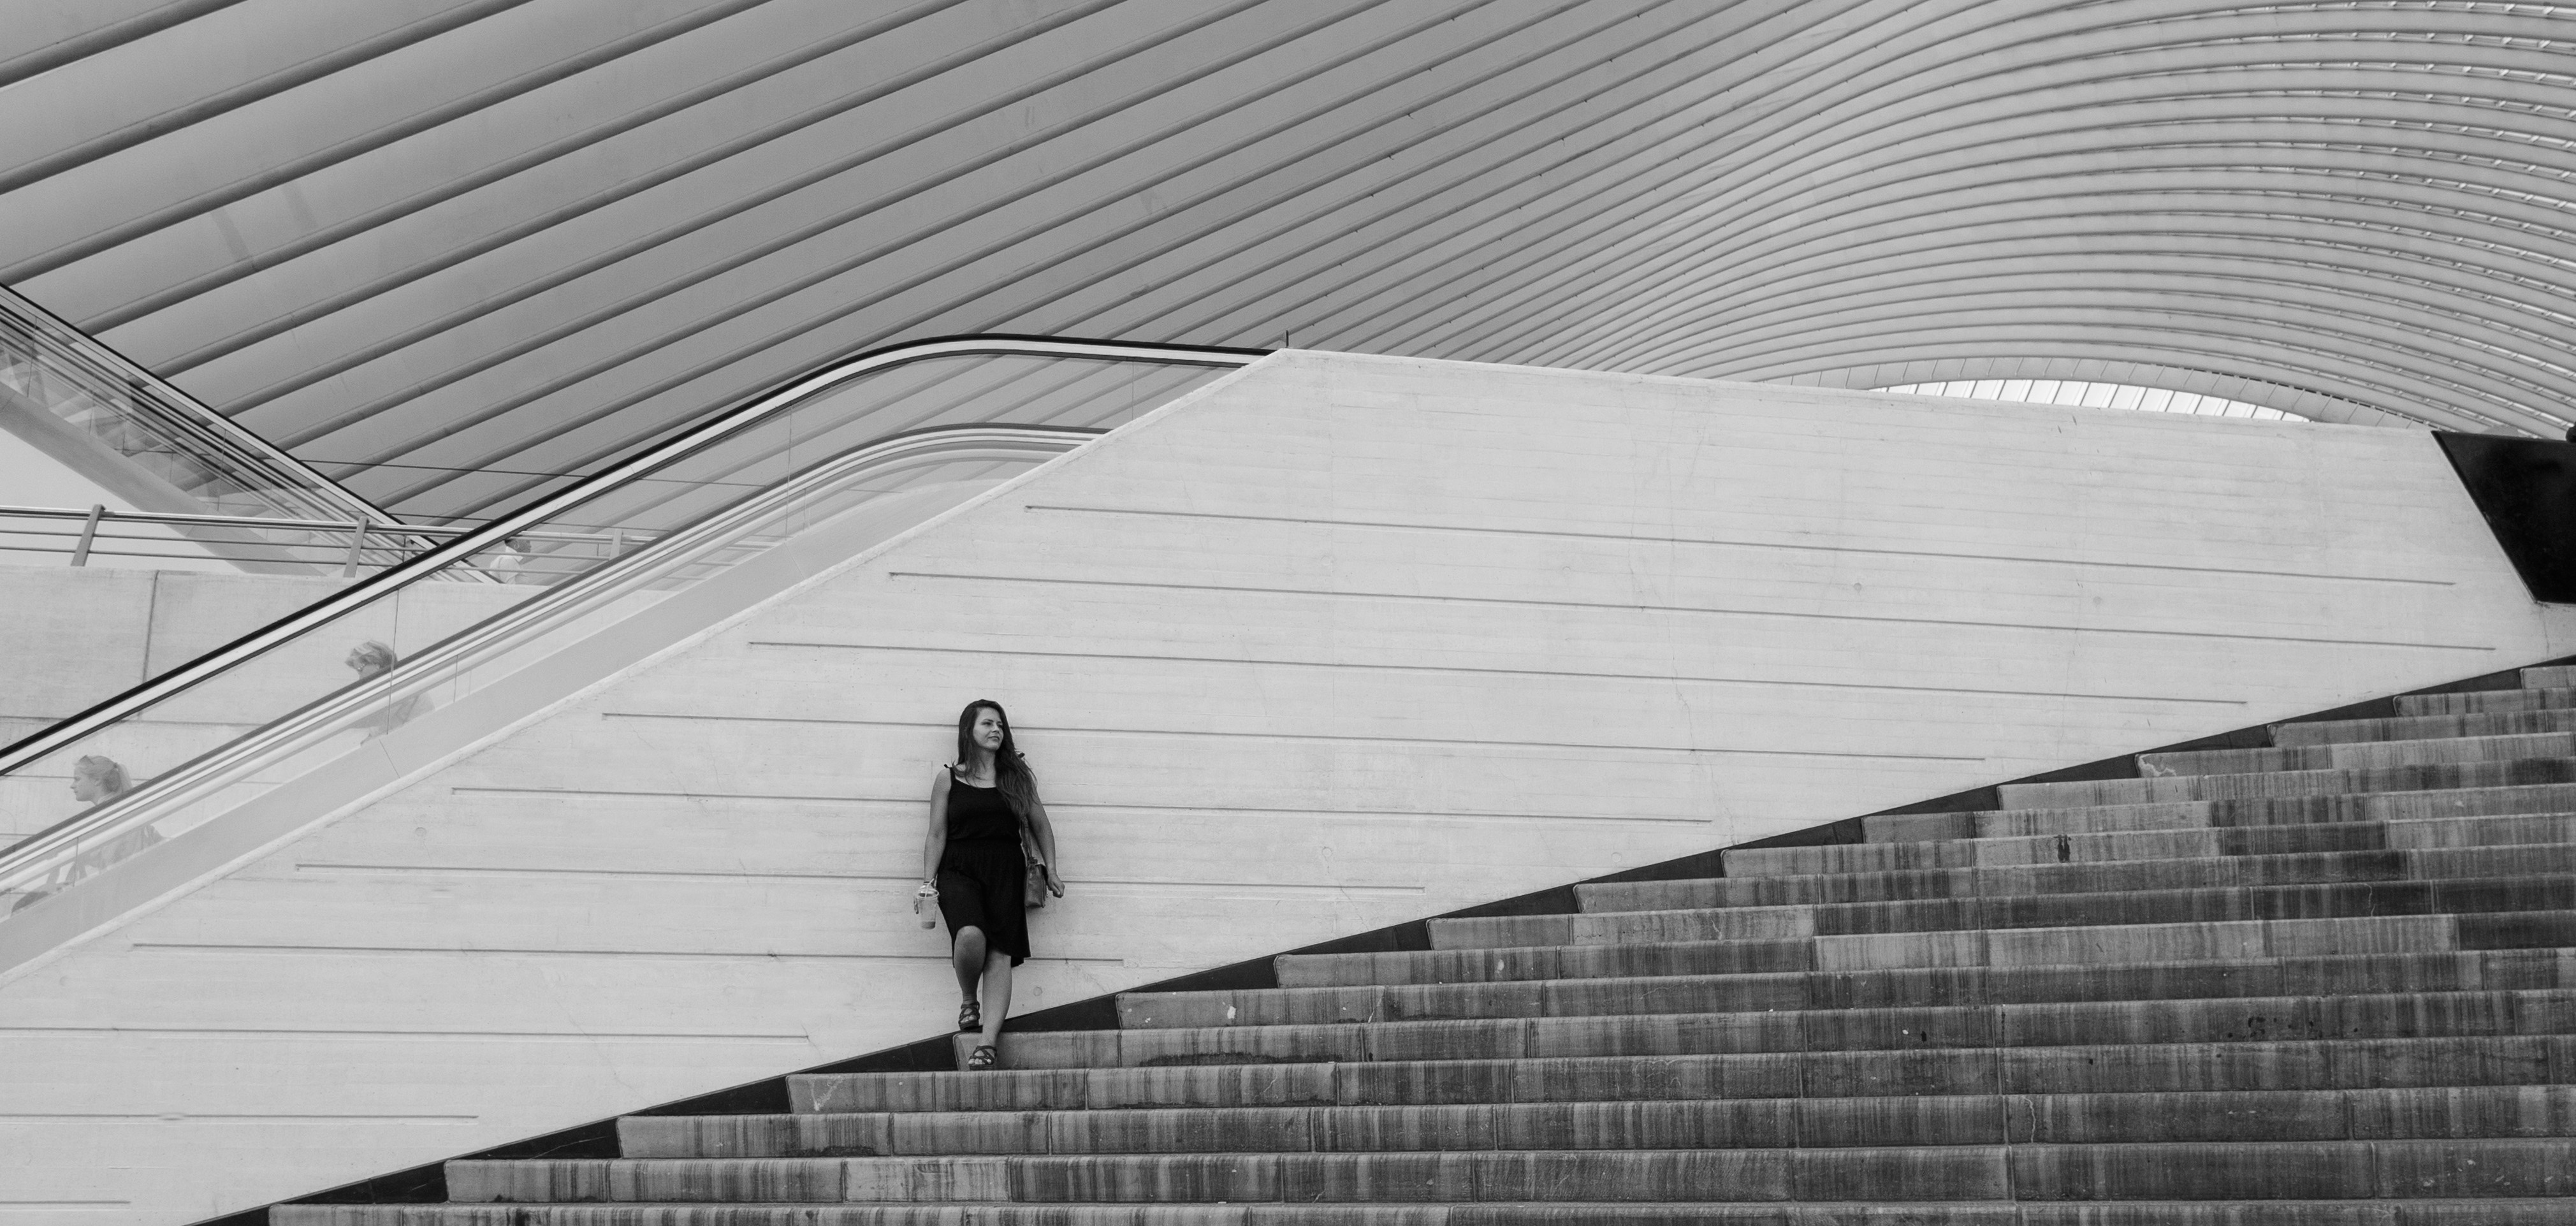
wing, black and white, architecture, structure, white, street, roof, skyscraper, wall, line, facade, black, monochrome, symmetry, strasse, shape, architektur, calatrava, liege, daylighting, monochrome photography